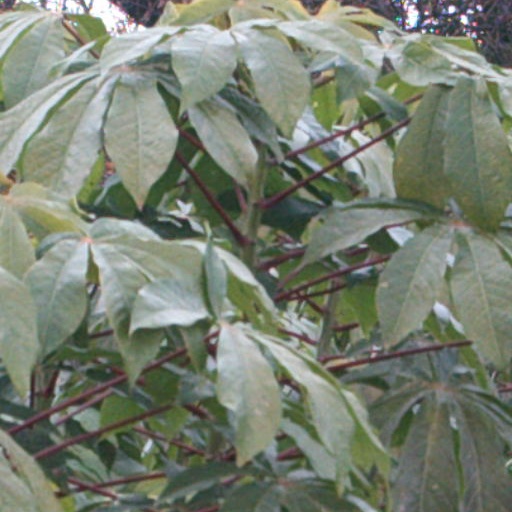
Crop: cassava